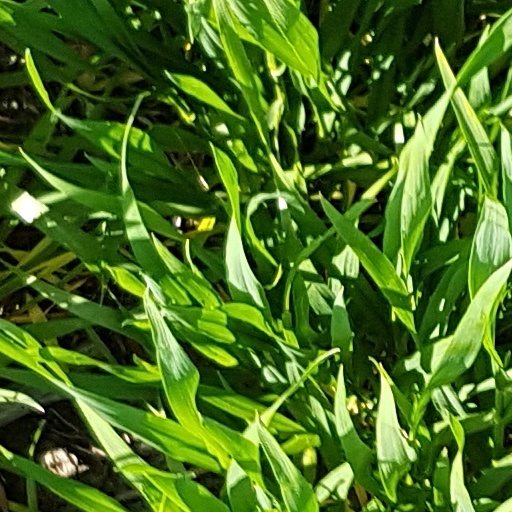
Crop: wheat